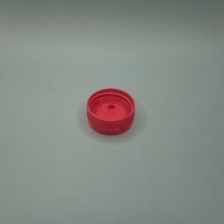
Color: red/orange/pink/fuchsia/brown
Cap type: flip-top cap